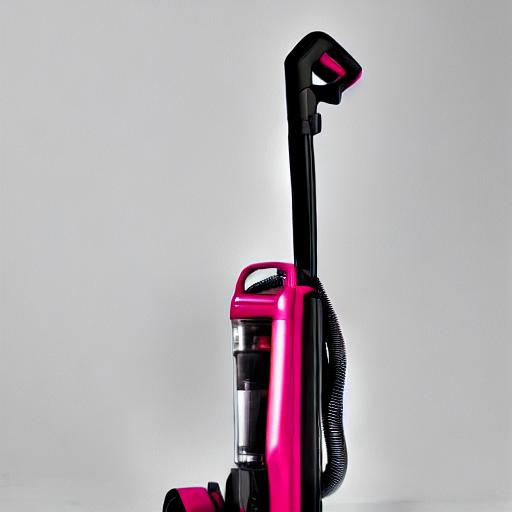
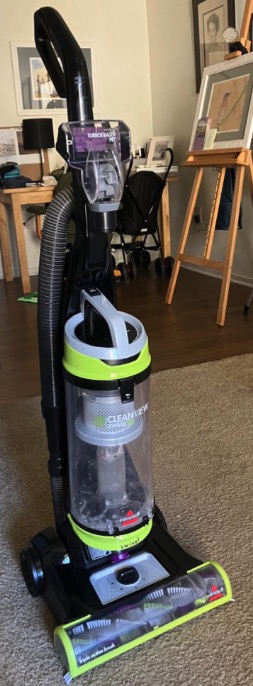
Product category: items_vacuum
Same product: no